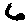
Label: 6